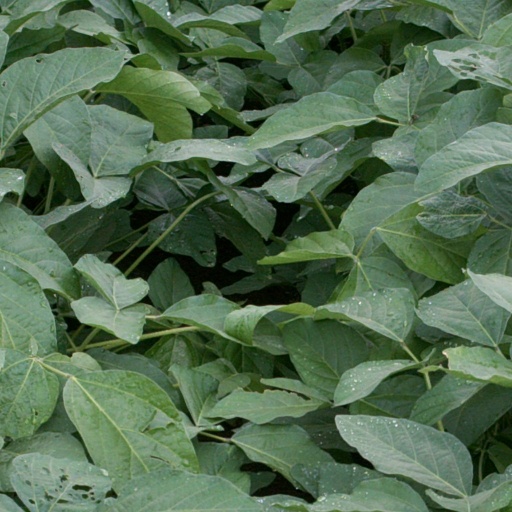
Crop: soybean